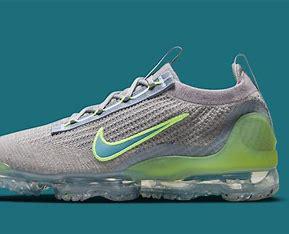
Brand: Nike
Model: Air Max 2021